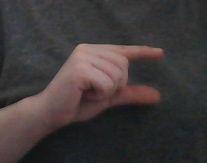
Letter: dal